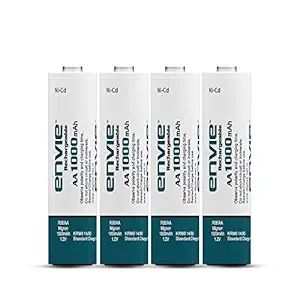
ENVIE® (AA10004PLNi-CD) AA Rechargeable Batteries
Category: Electronics
Price: 250 (list price: 250)
Rating: 3.9 (13,971 ratings)
About this product: Functional design: International Standard universally compatible 4 pcs of rechargeable Ni-Cd batteries. Batteries needs to be charged before first use|Capacity:Best in Industry 1000mAh capacity batteries with no memory effect so they can be charged or discharged as needed without loss of capacity|Discharge: Batteries are equipped with low self discharge mechanism to hold charge upto 80% for 12 months without use|Compatibility: Envie AA Batteries are compatible with numerous devices including Remote Controls, Electronic Toys, Flashlights, Torches and various other devices. Batteries also support Quick Charge mechanism which can be done via any smart or quick charger|Environment friendly:Envie batteries provide you a safe and stable highy protected environment friendly energy solution